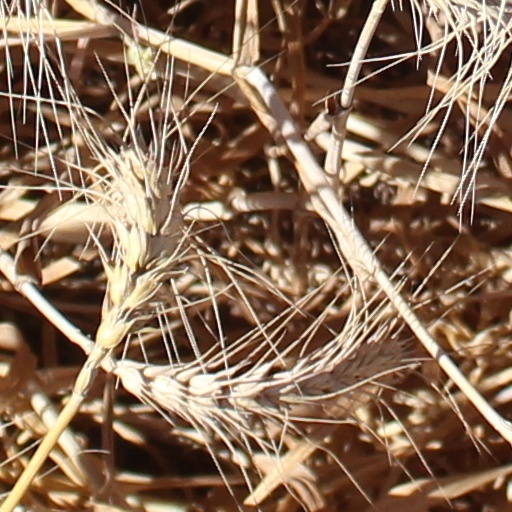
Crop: wheat